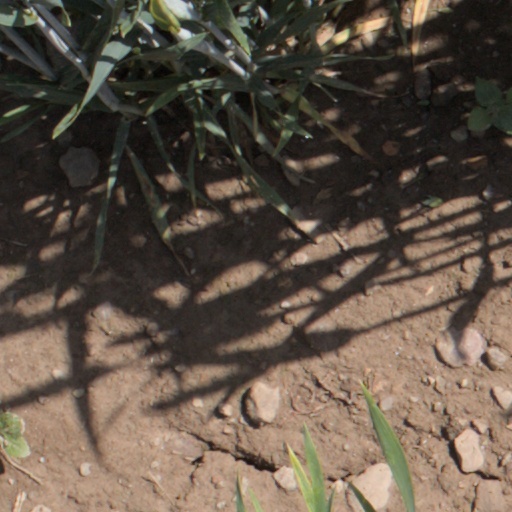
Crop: wheat